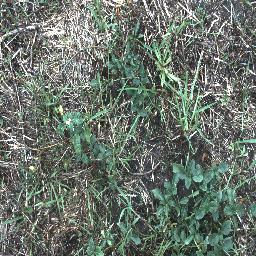
Label: negative